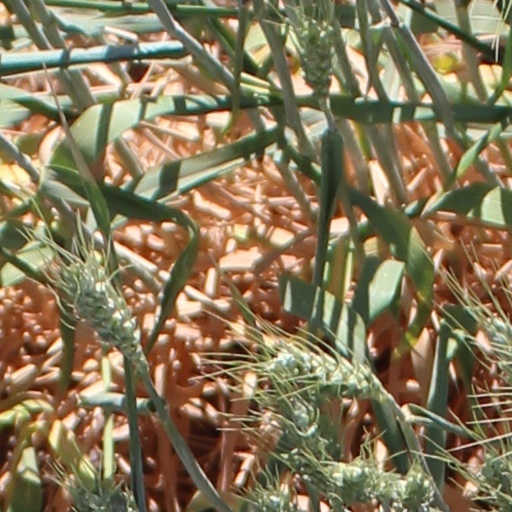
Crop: wheat